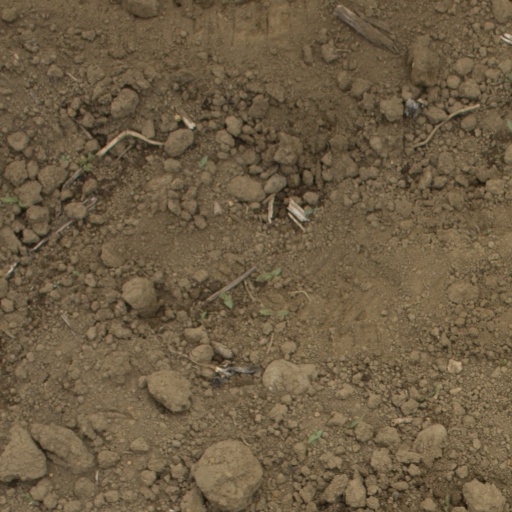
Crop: Jerusalem artichoke